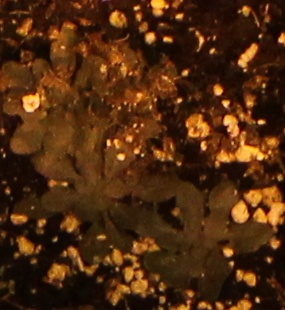
Label: Horseweed